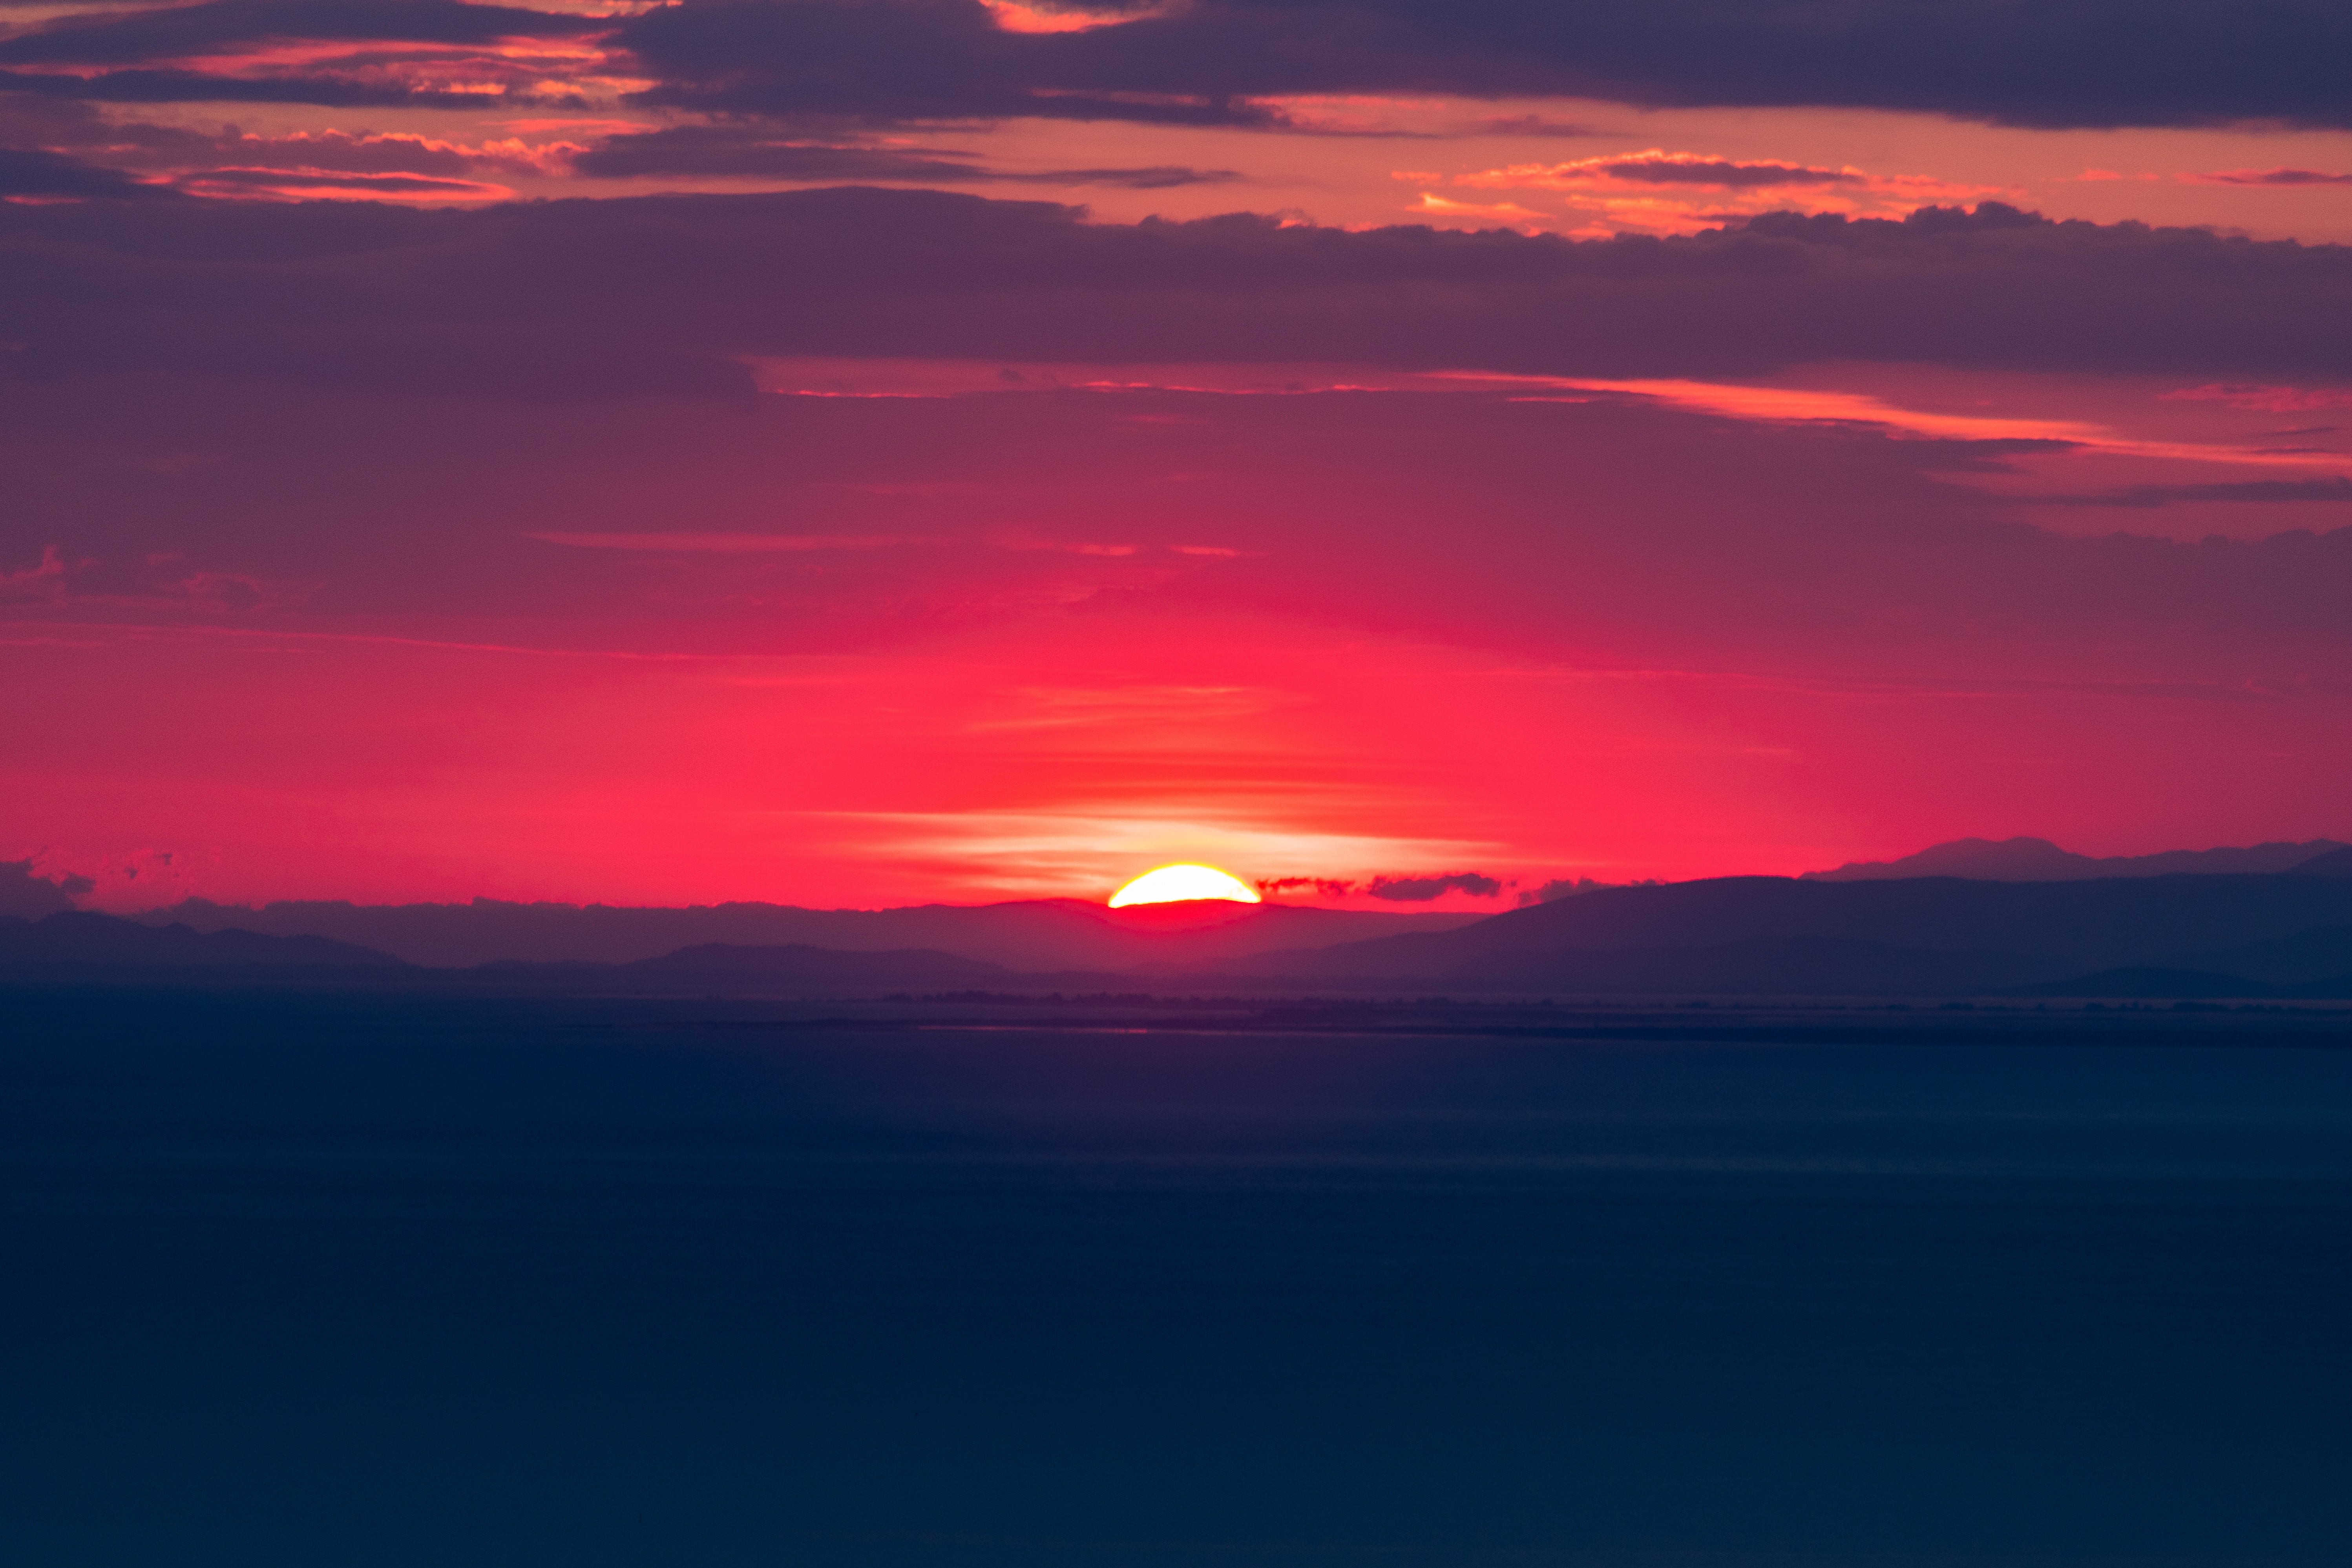
sea, horizon, mountain, cloud, sky, sun, sunrise, sunset, morning, dawn, atmosphere, dusk, evening, afterglow, red sky at morning